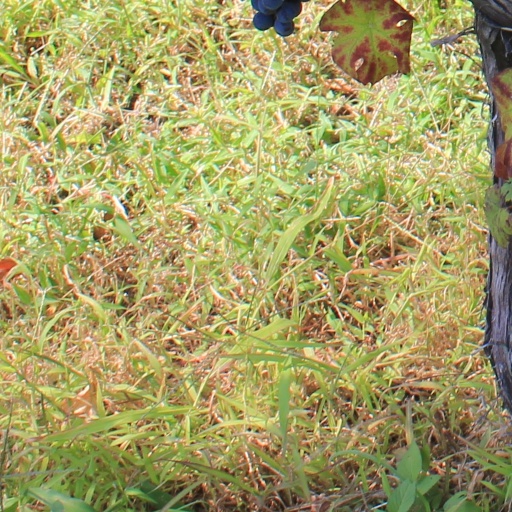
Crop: grape